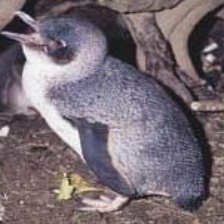
Species: FAIRY PENGUIN
Scientific name: EUDYPTULA MINOR
ImageNet parent category: king_penguin